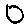
Label: 0